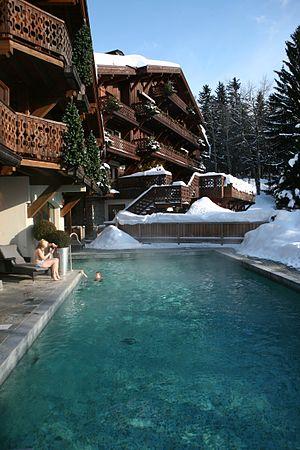
Le domaine du Mont d'Arbois est un complexe hôtelier de luxe situé à Megève, en Haute-Savoie.